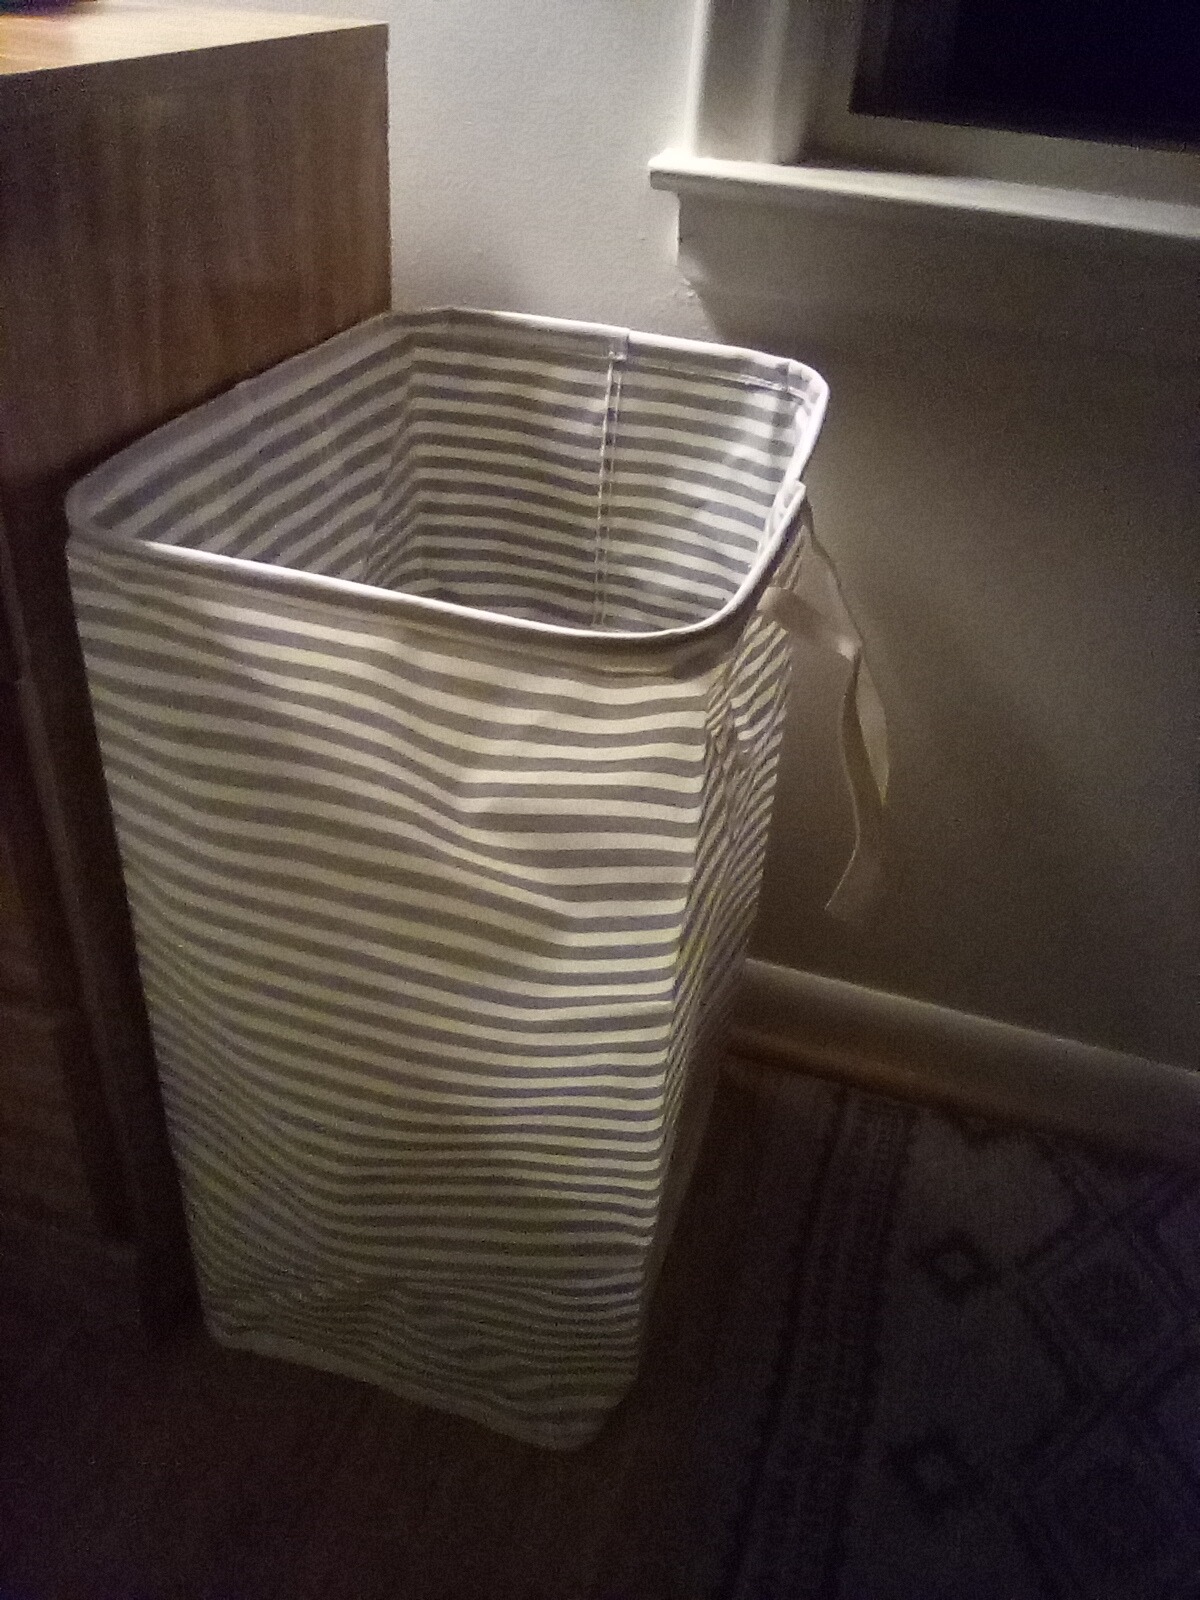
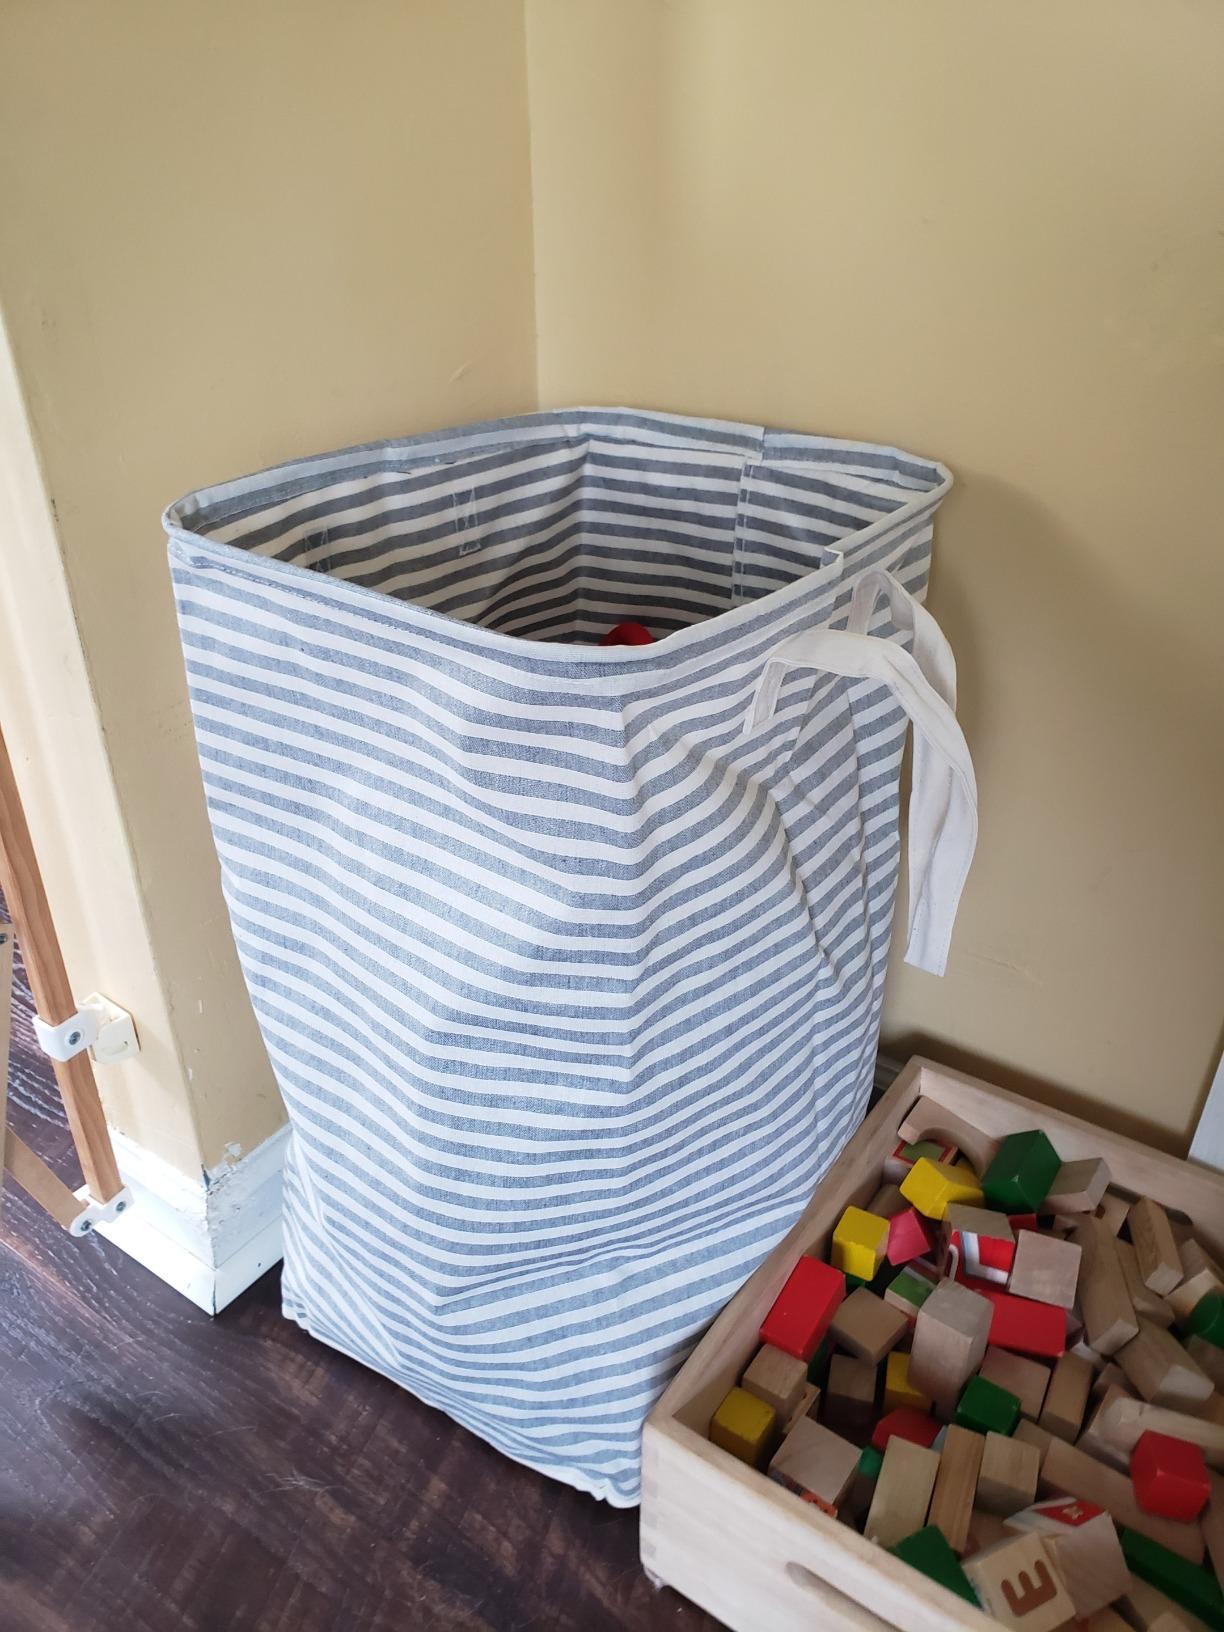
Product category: items_hamper
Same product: yes